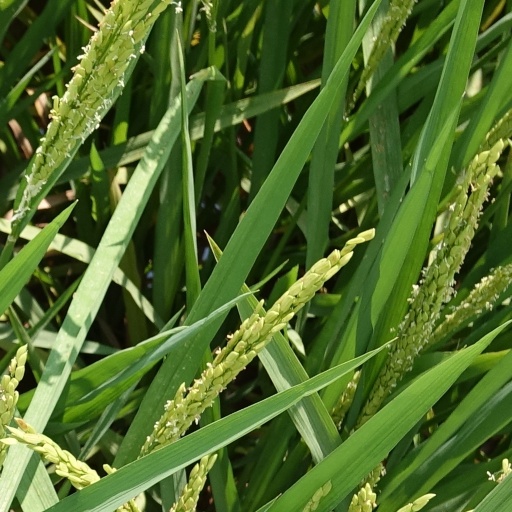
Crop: rice